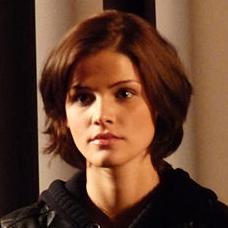
Age: 24